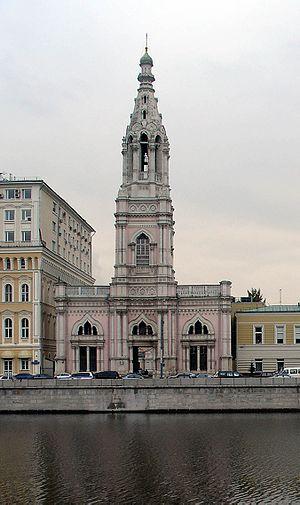
Le quai Sainte-Sophie est un quai de Moscou.